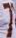
Number: 7